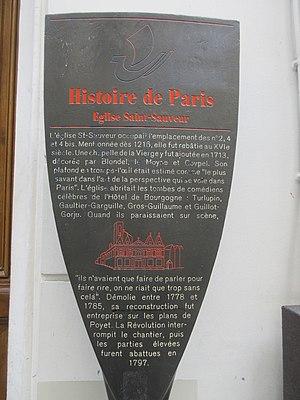
Panneau Histoire de Paris «
La rue Saint-Denis, située dans les 1ᵉʳ et 2ᵉ arrondissements de Paris, est l'une des plus anciennes rues de la ville : son axe est tracé dès le Iᵉʳ siècle par les Romains. Il s'agit de la voie triomphale des entrées royales dans la capitale.
La rue Saint-Sauveur est une rue du 2ᵉ arrondissement de Paris.
Les panneaux « Histoire de Paris » sont des panneaux d'information installés dans les rues de Paris devant certains des monuments parisiens.